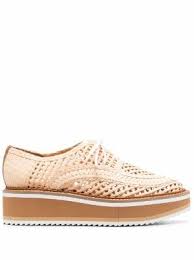
Label: Brogue